Saint Cyriakus, Gernrode

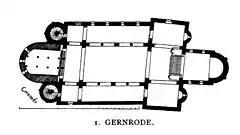
Plan of the church showing the shift in axis between the eastern and western parts

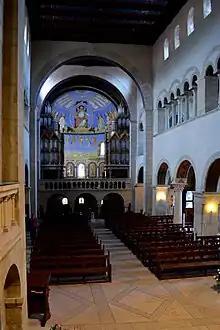
View of the interior

In 999, Emperor Otto III granted the convent Imperial status and in 1004, Empress Kunigunde, wife of Emperor Heinrich II visited the convent. The first stage of construction ended in 1014. That same year, on Hathui's death, Adelheid, daughter of Emperor Otto II succeeded her as abbess. Adelheid held that position until 1044.